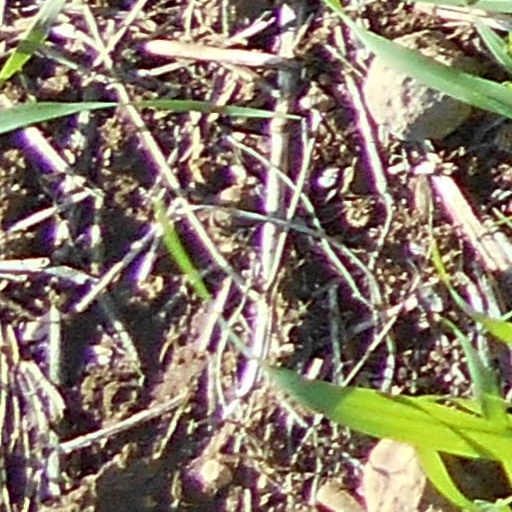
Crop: wheat